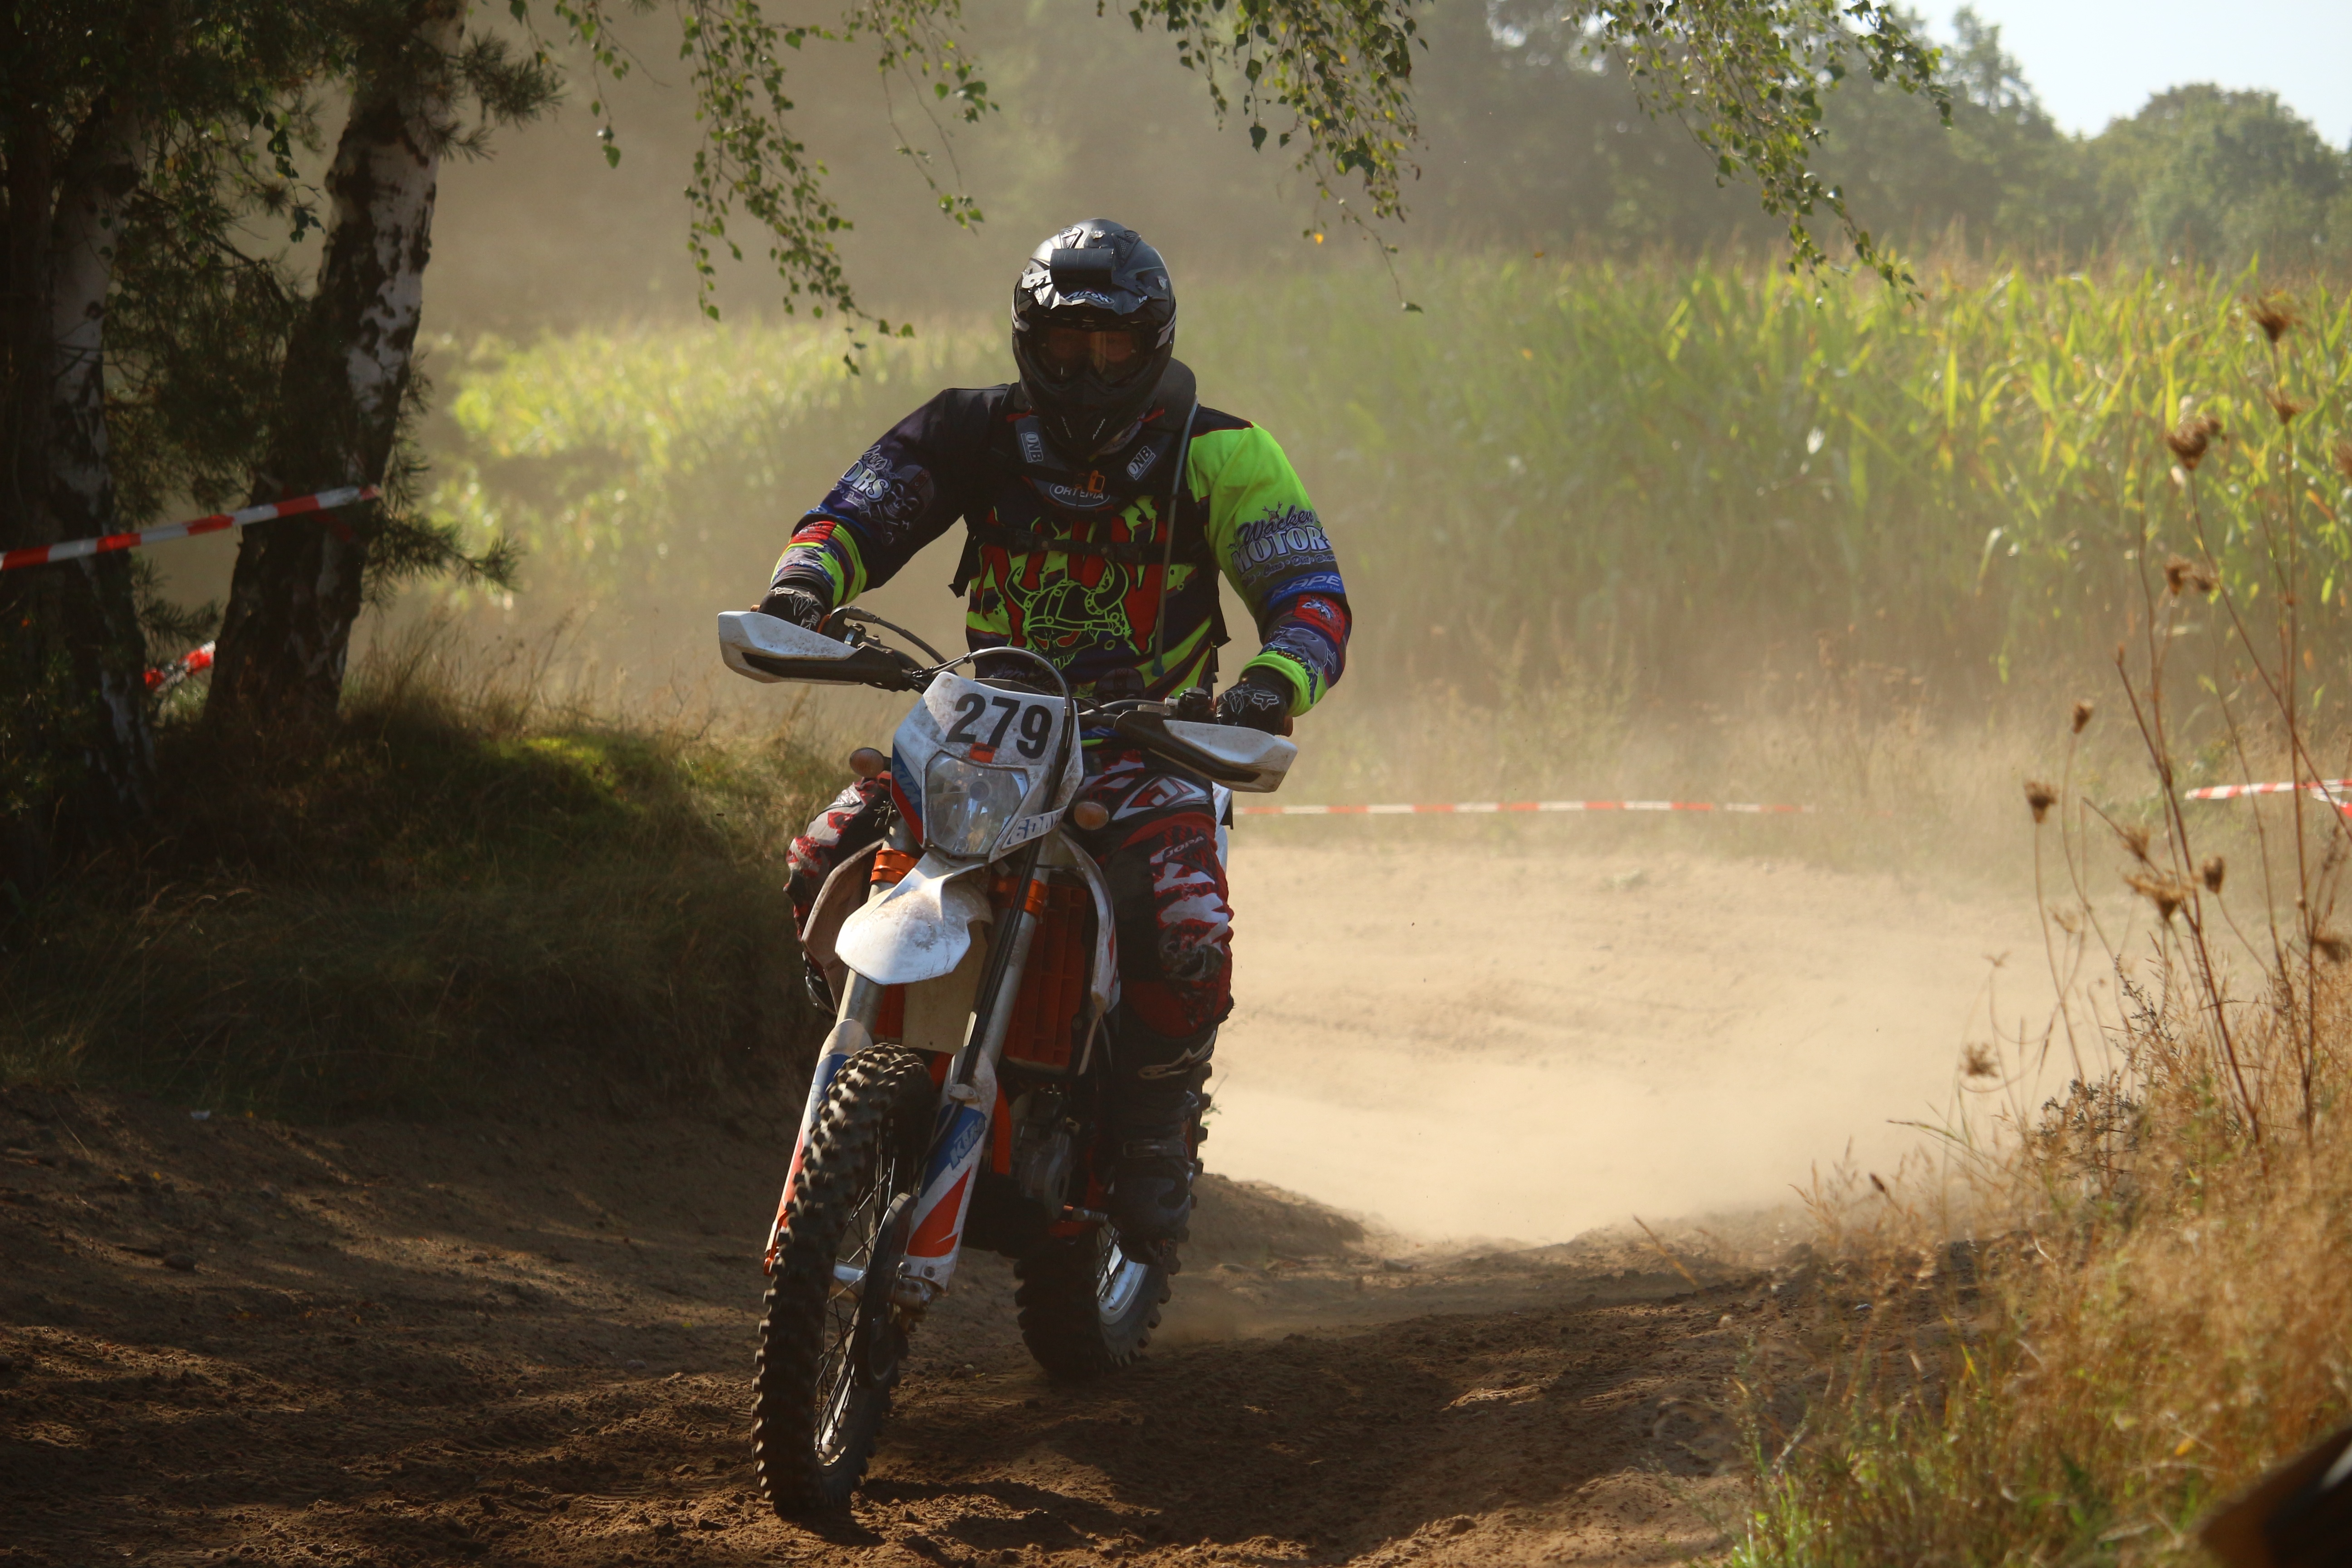
sand, motorcycle, motocross, soil, cross, extreme sport, race, sports, racing, motorsport, freeride, enduro, mountain biking, freestyle motocross, motocross ride, motorcycle sport, motorcycle racing, downhill mountain biking, off roading, stunt performer, endurocross